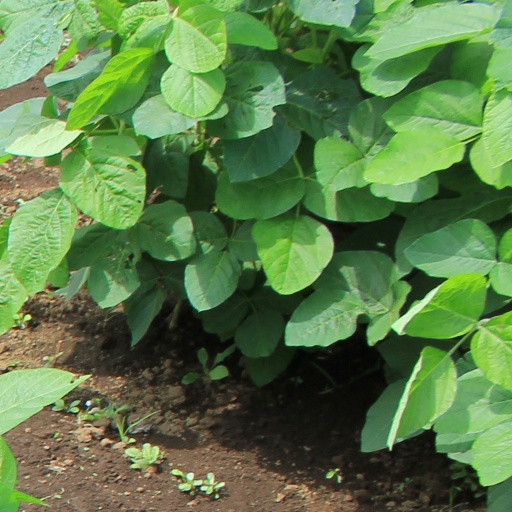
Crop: soybean